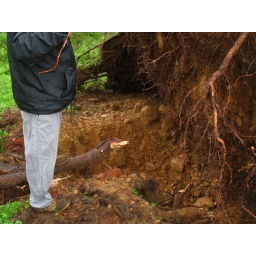
snapped roots under pine tree